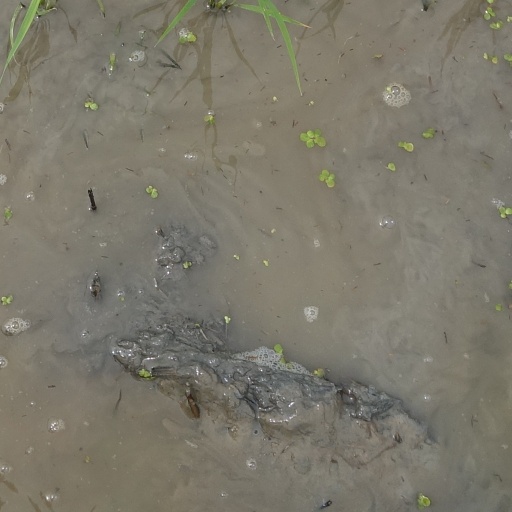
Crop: rice